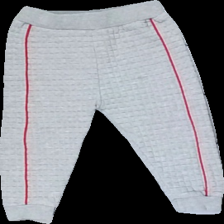
View: front
Type: Trousers
Category: Children
Brand: Mywear (Ica)
Colors: Grey, Red
Material: 100% polyester
Cut: Regular
Size: 80
Season: All
Price range: <50
Recommended usage: Export